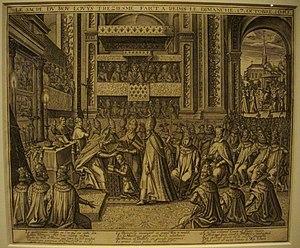
Exposition 2014 «
29 janvier : Guillaume Le Gouverneur est nommé évêque de Saint-Malo. Il le reste jusqu'à sa mort en 1630.